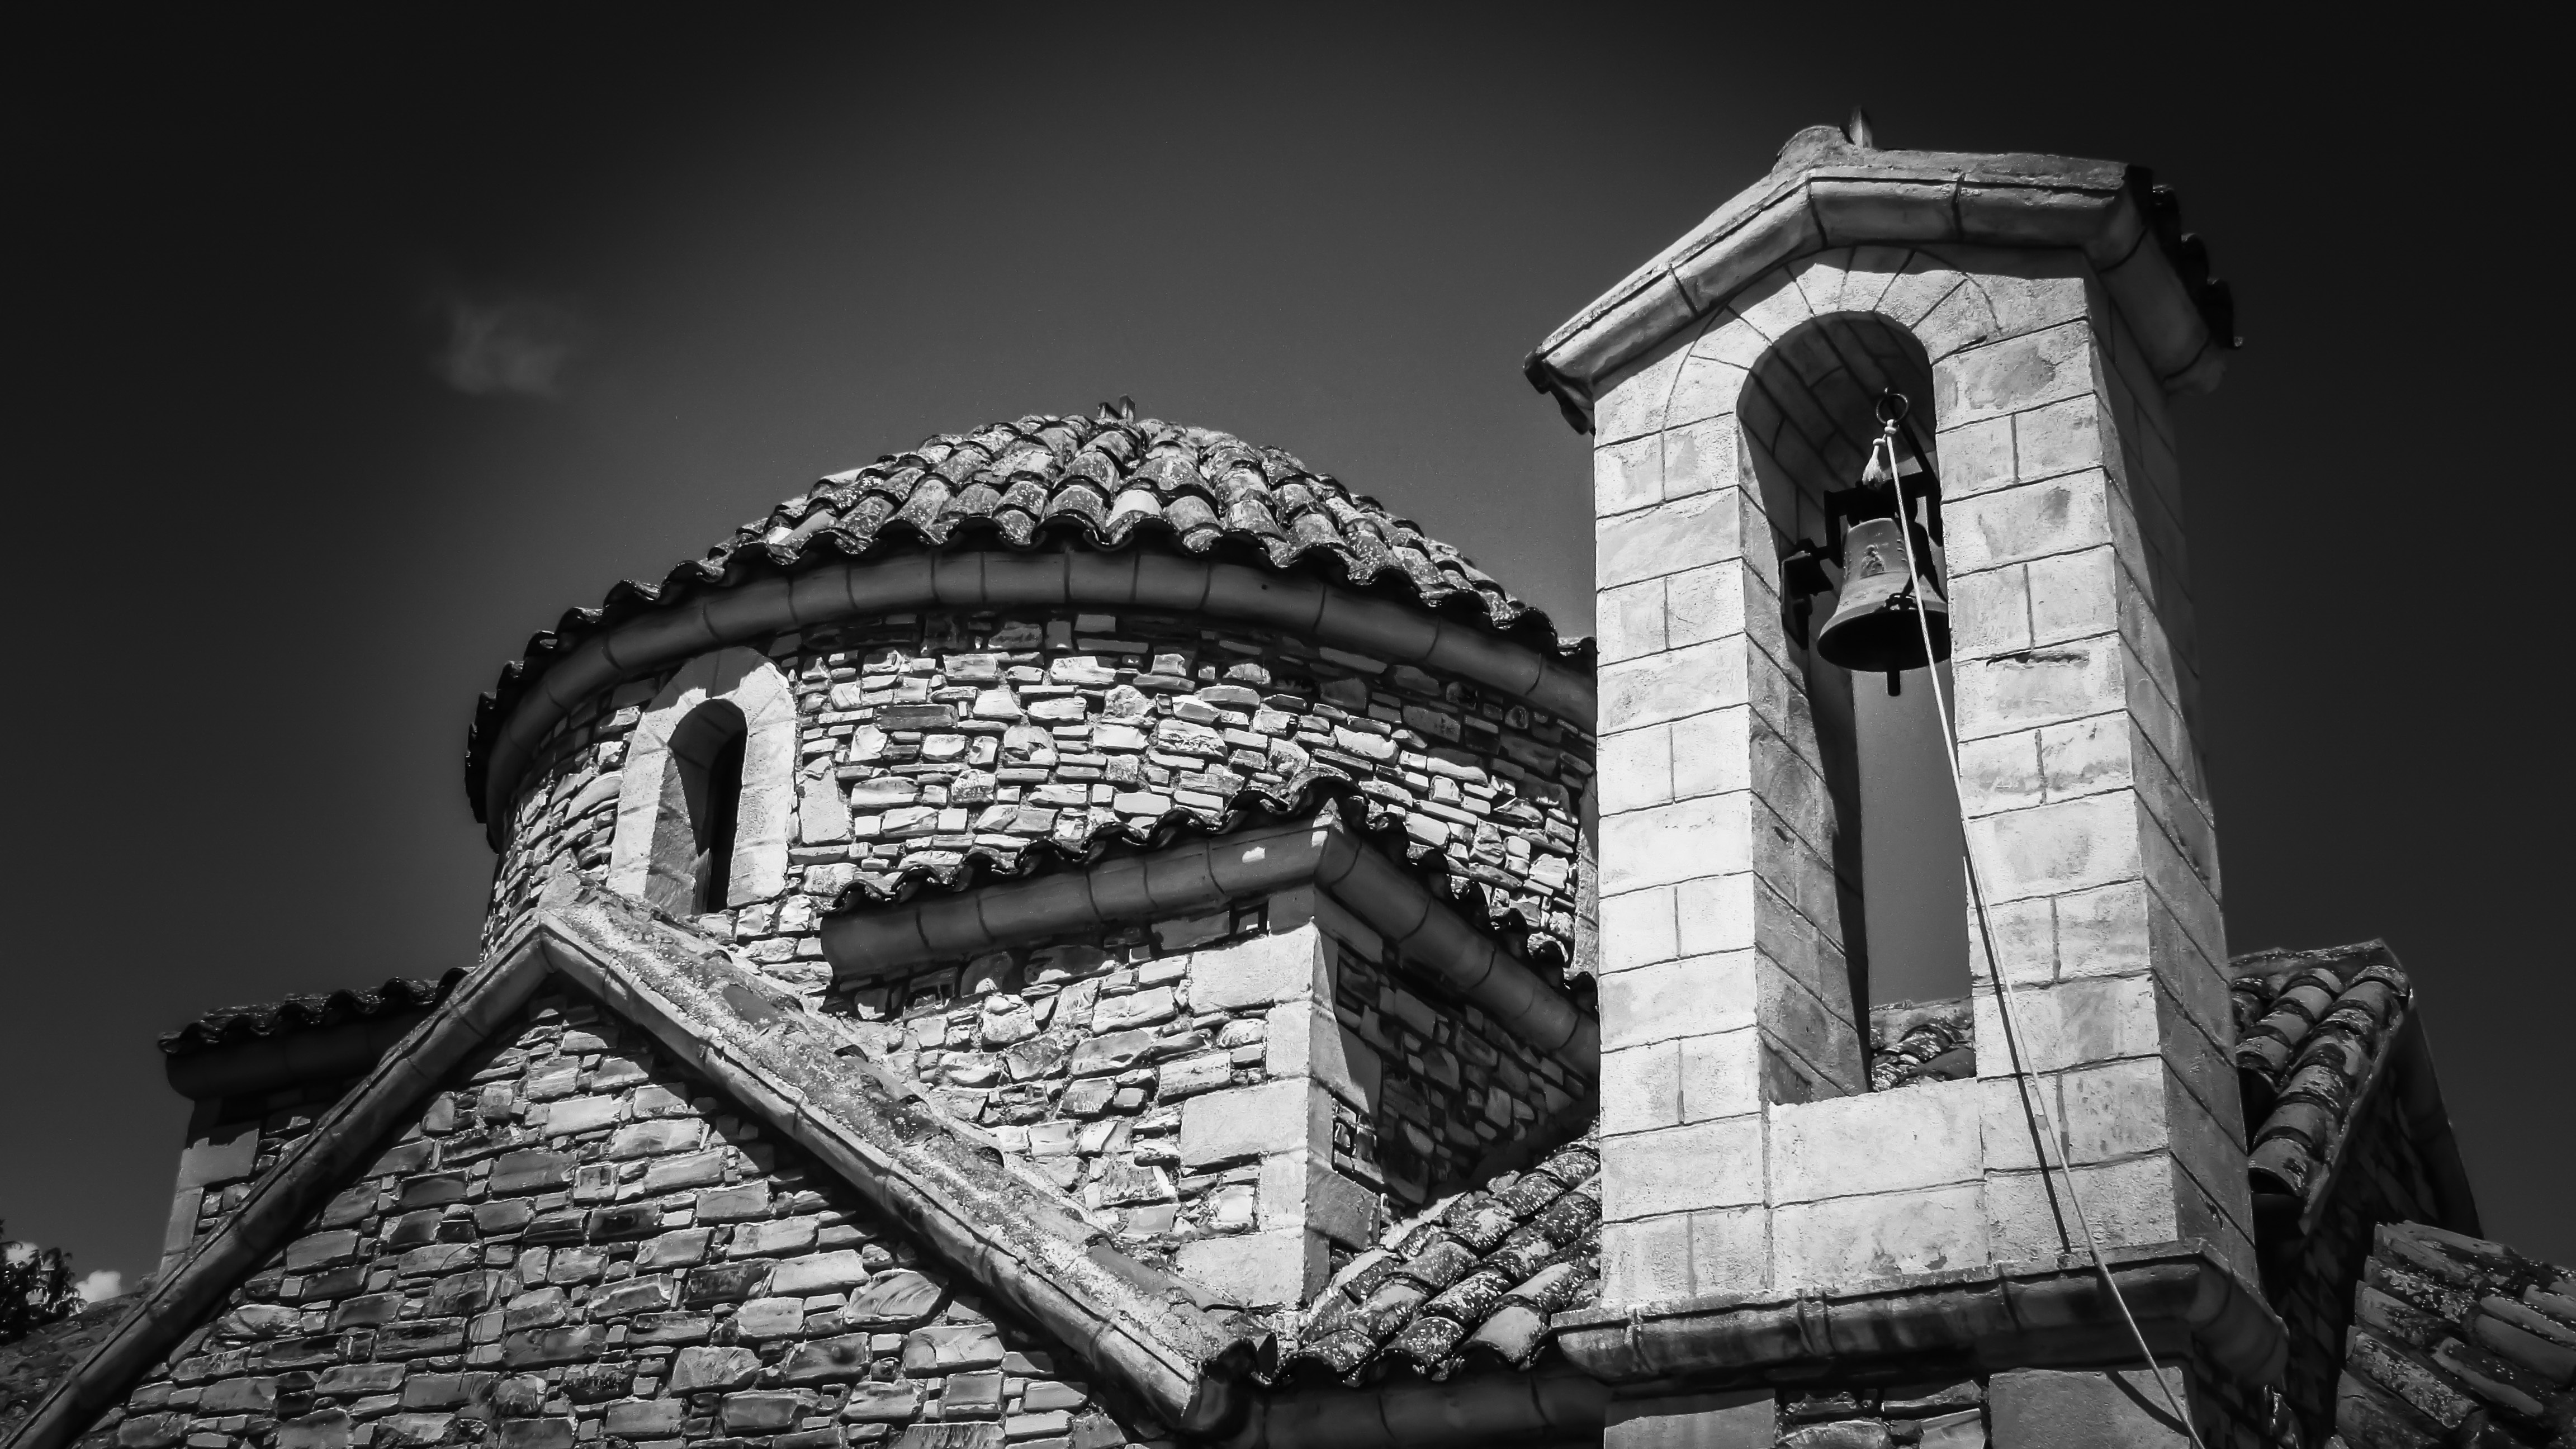
black and white, architecture, structure, white, night, photography, skyscraper, arch, tower, religion, landmark, darkness, church, black, monochrome, christianity, orthodox, cyprus, metropolis, sha, ayios prokopios, monochrome photography, ancient history